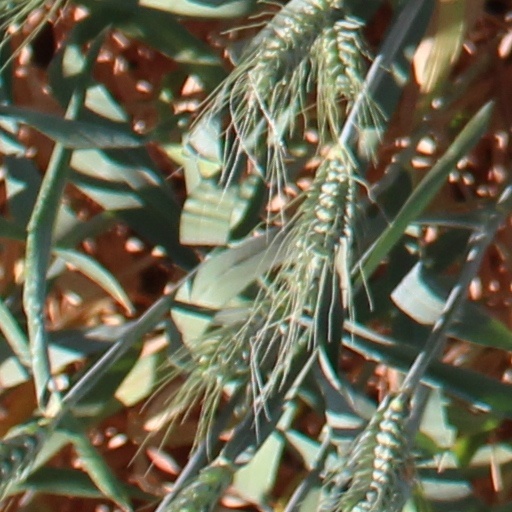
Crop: wheat